State Theater of Lower Saxony North

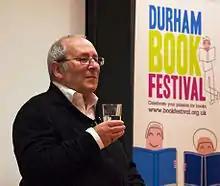
Arnold Wesker

In the course of post-war reconstruction, a "theater construction association" was founded in Wilhelmshaven in April 1947 to promote the construction of a new theater to replace the municipal stage in the "Seemannshaus", which had fallen victim to the air war in 1943. After much discussion, a new stage building was created by converting the centrally located former naval director's office from 1904. The light court of the building at the intersection of Virchowstrasse and Peterstrasse, an area measuring 13 by 31 meters, was roofed over, thus creating space for the stage and the auditorium. The former service rooms gave way to the newly created foyer and offices for the employees on two floors. The seats in the theater - 718 in the parquet and 155 in the tiers - were donated by the people of Wilhelmshaven, who expressed their support for the new cultural institution.